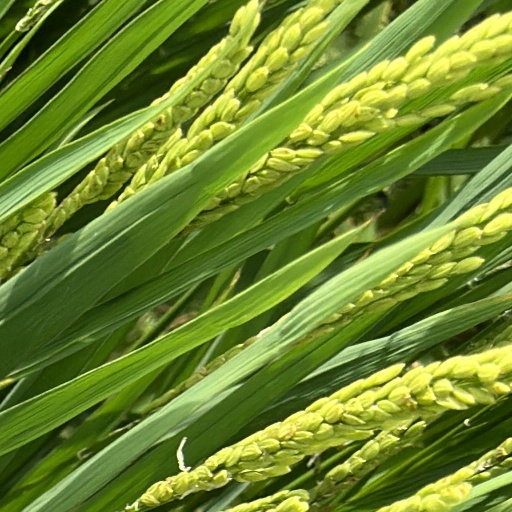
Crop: rice